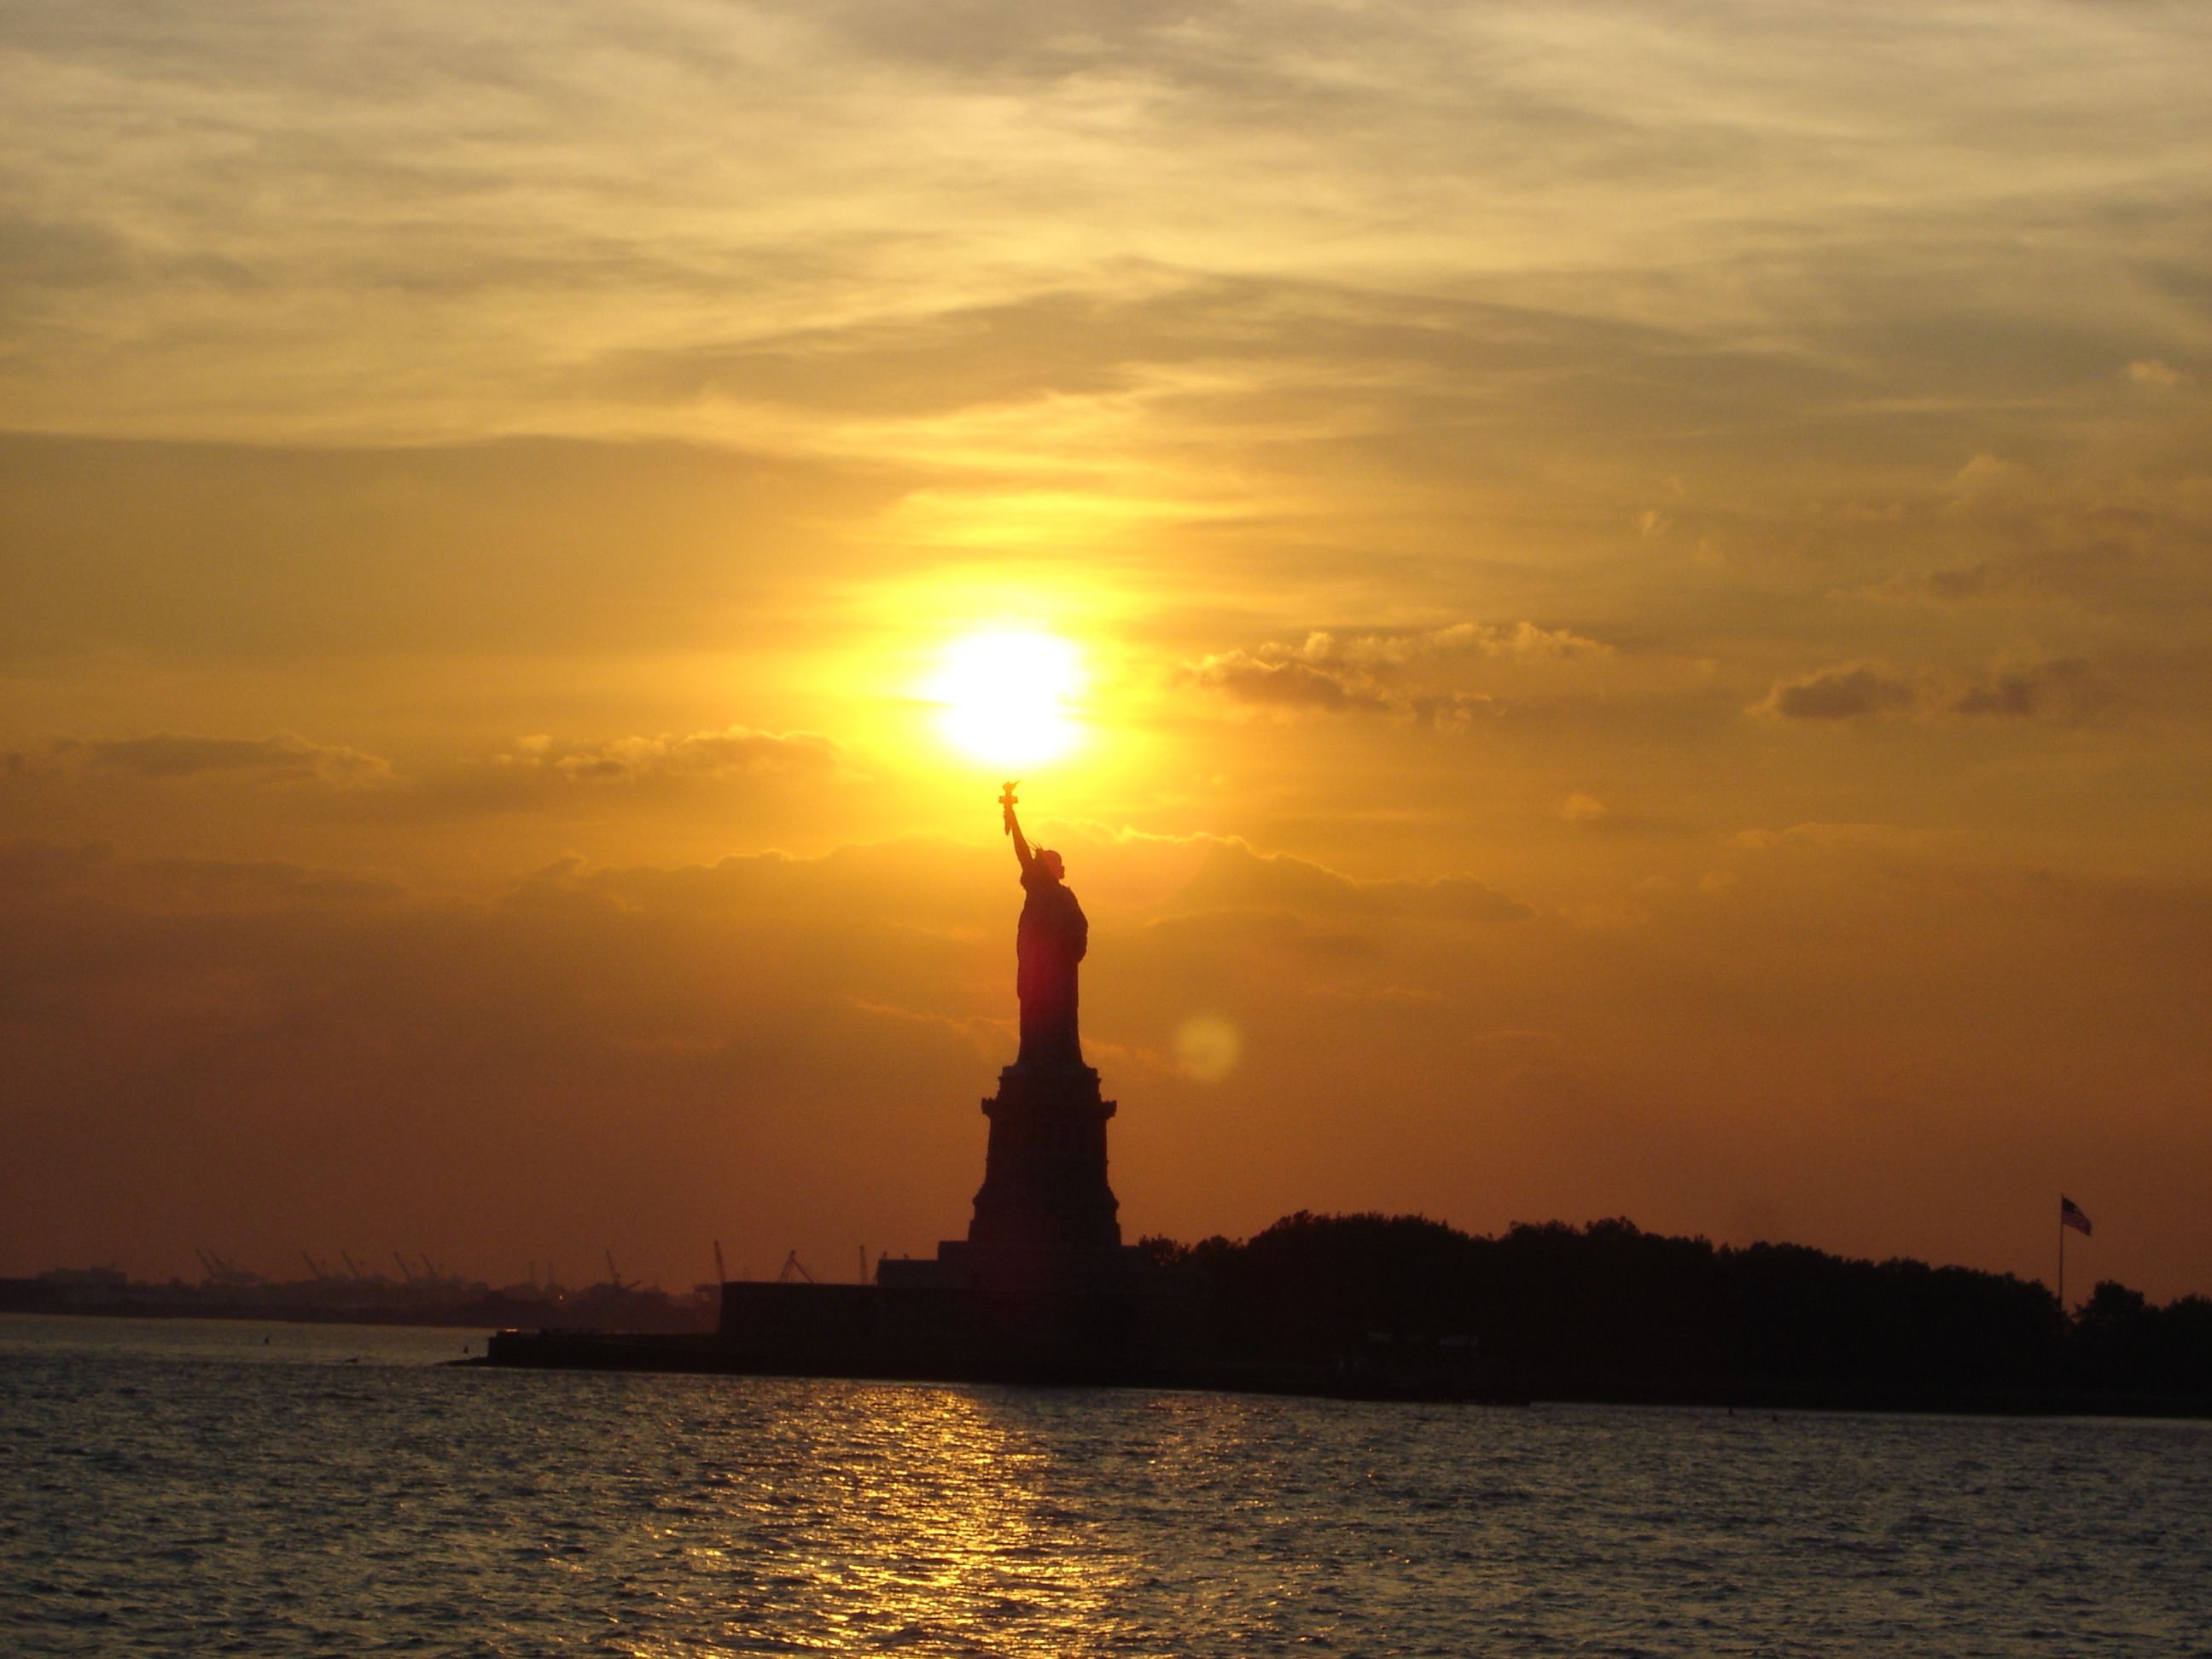
sea, water, nature, ocean, horizon, silhouette, cloud, sky, sun, sunrise, sunset, sunlight, morning, dawn, new york city, dusk, evening, statue of liberty, reflection, tower, bay, landmark, harbor, outside, clouds, reflections, beautiful, famous, silhouettes, afterglow